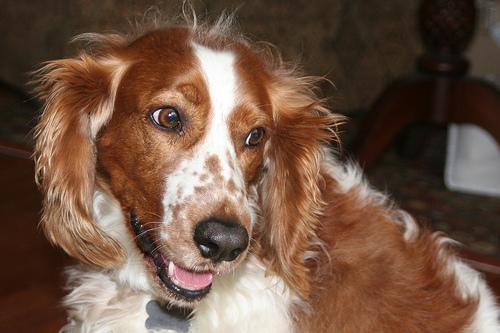
Welsh_springer_spaniel